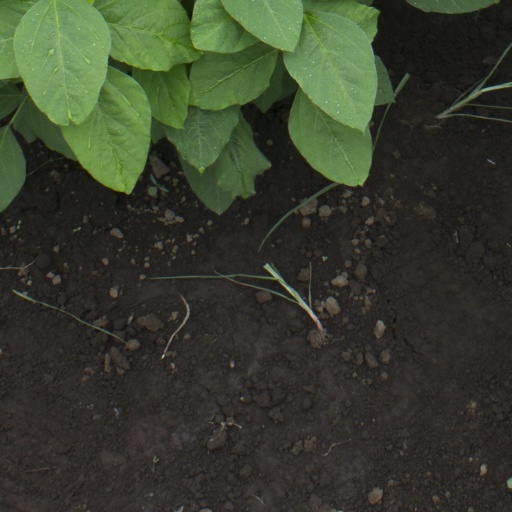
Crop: soybean